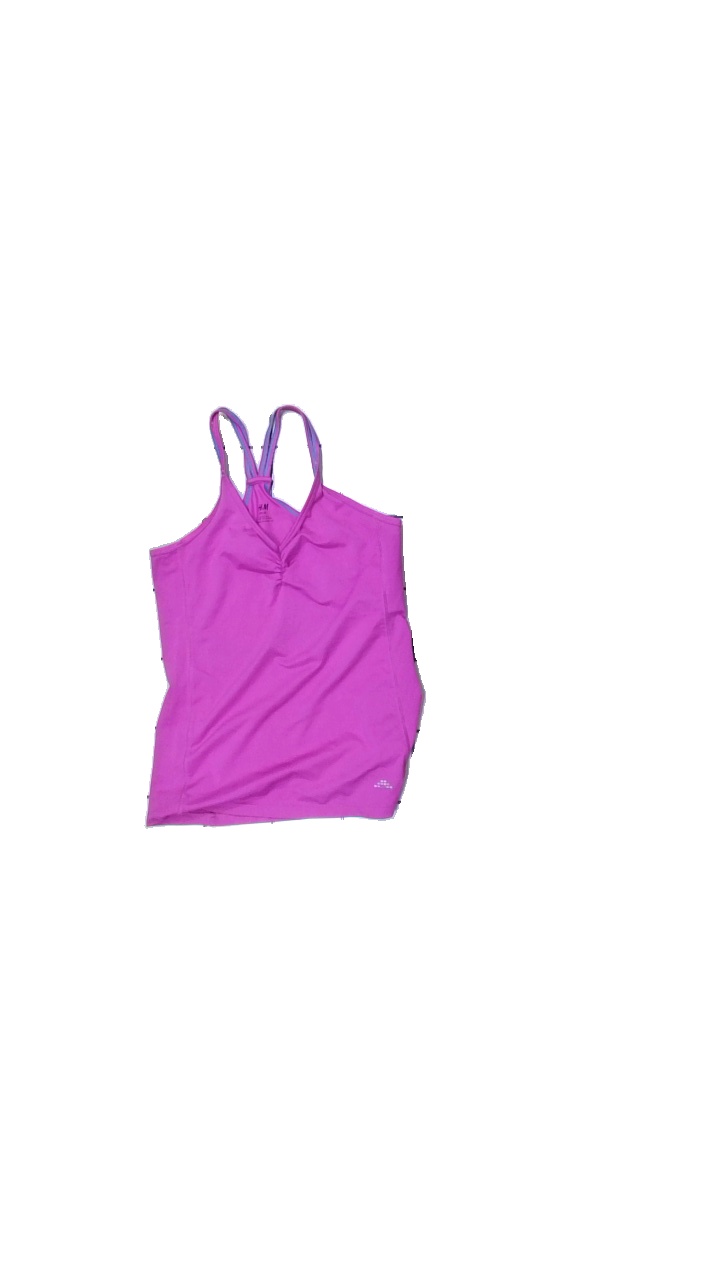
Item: Training Top (Ladies)
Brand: H&m
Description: purple training top
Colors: Purple
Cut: Tight
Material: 100% Polyester
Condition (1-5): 3
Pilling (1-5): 5
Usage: Reuse
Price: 50-100